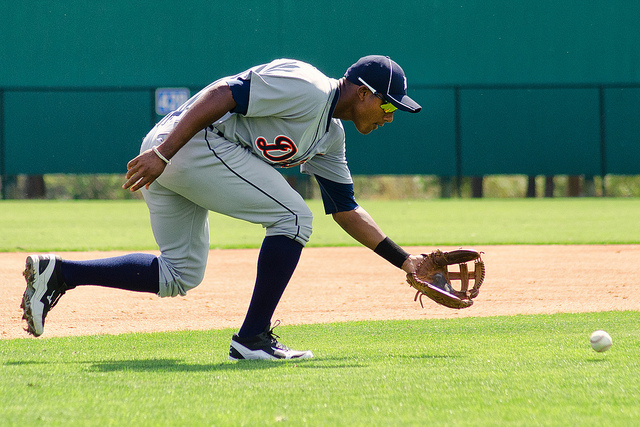
cầu thủ bóng chày đang đứng thấp người bắt bóng bằng găng tay